Surfing in South Africa

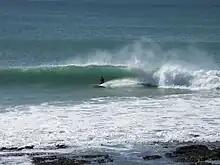
Surfing JBay

A right hand point wave at St. Francis Bay was first idolised and promoted in the cult classic surf movie "The Endless Summer" in the 1960s.